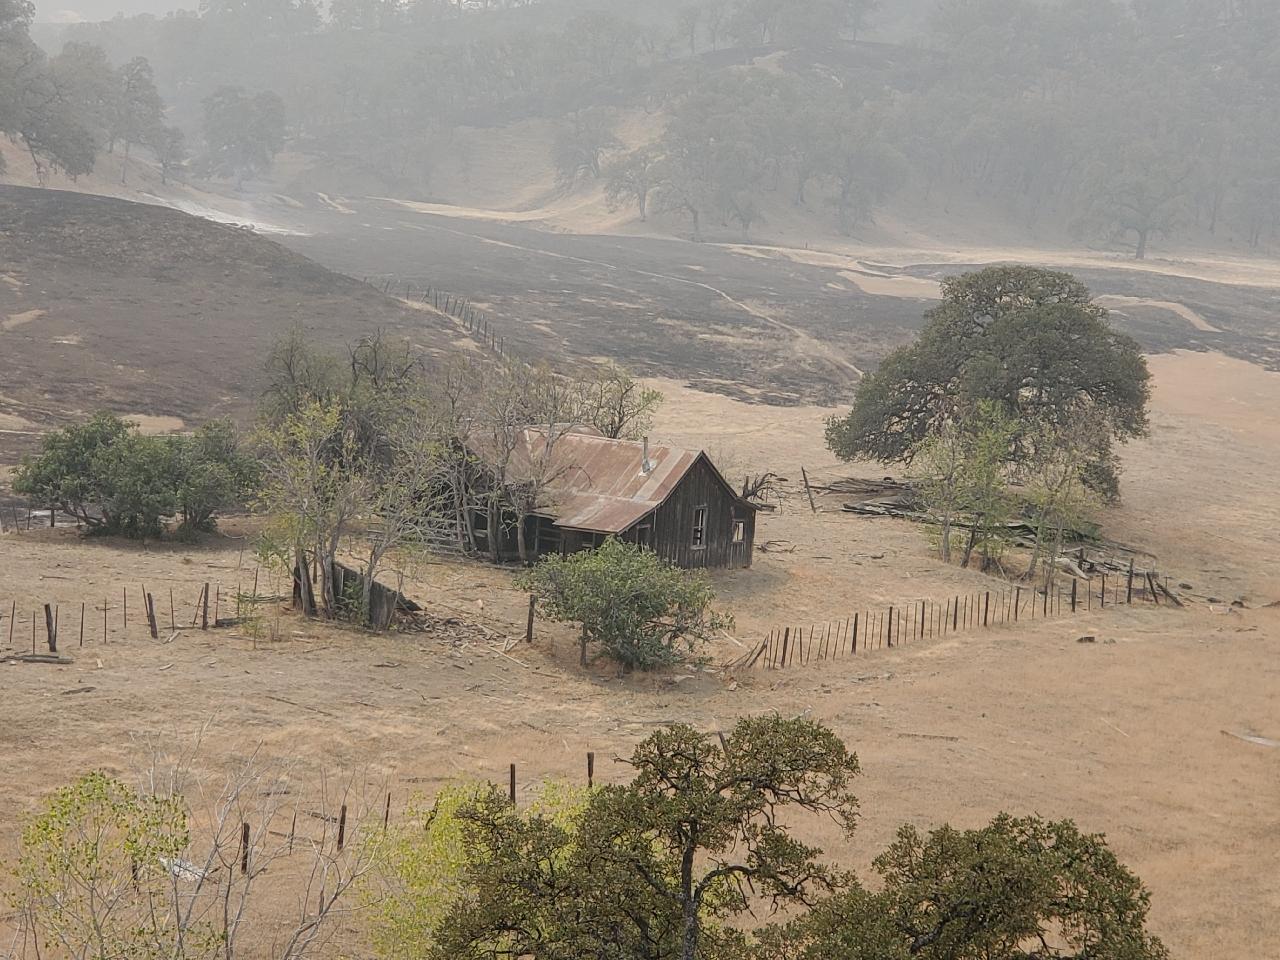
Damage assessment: no_damage